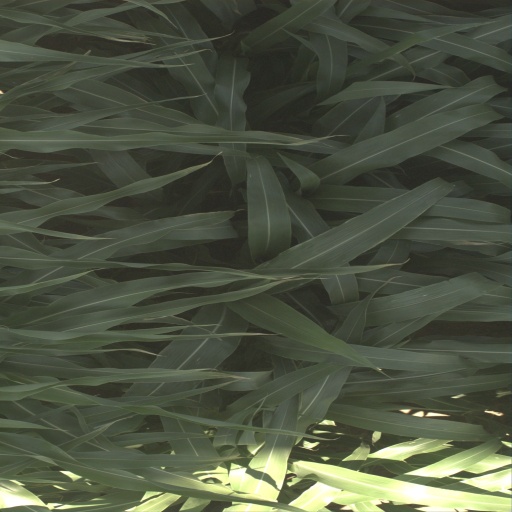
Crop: sorghum